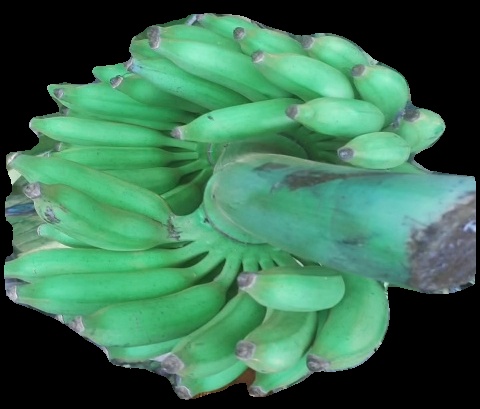
Variety: elakki-bale
Grade: grade1